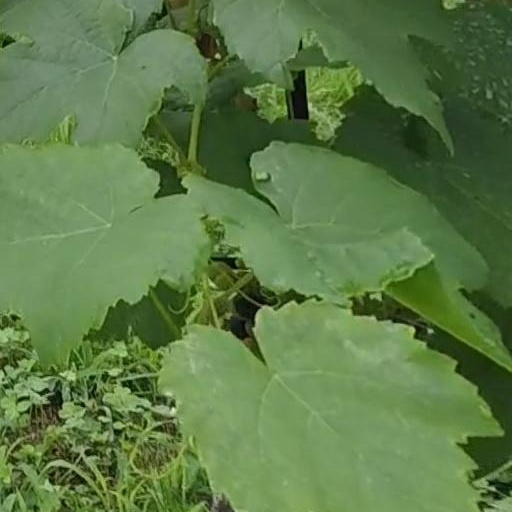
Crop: grape